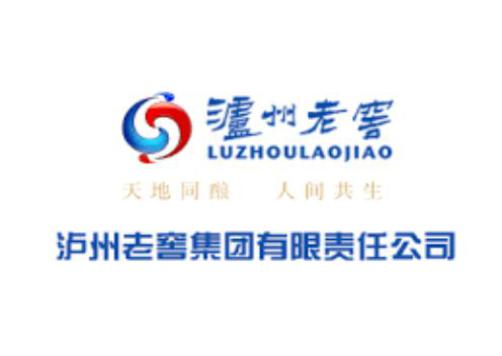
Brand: luzhoulaojiao-3
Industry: Food